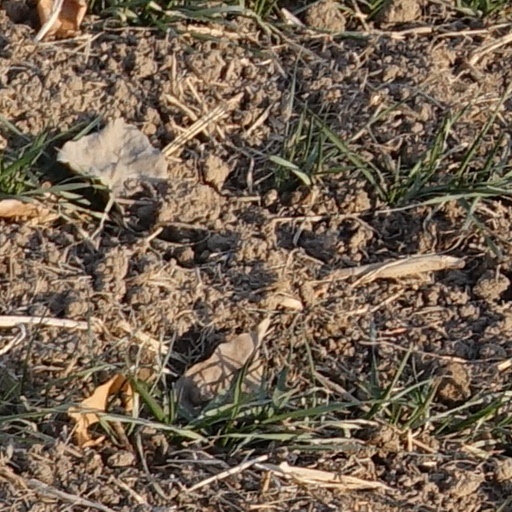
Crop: wheat